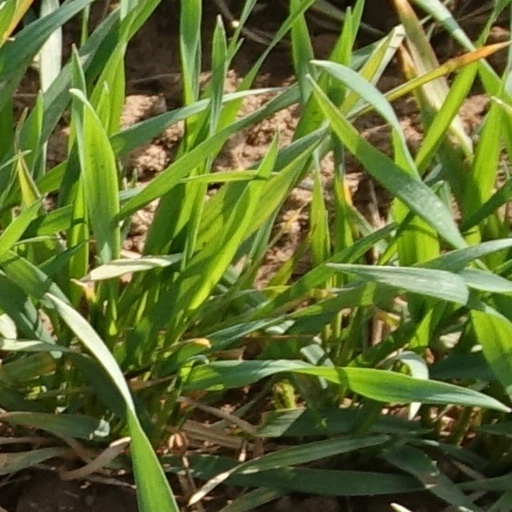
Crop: wheat